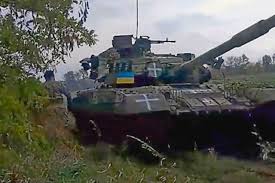
Label: T-80